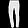
Label: Trouser